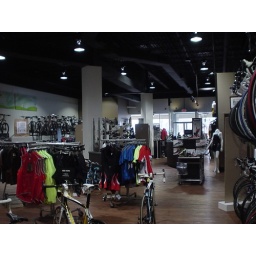
Toward front of store from road bike corner near hallway.